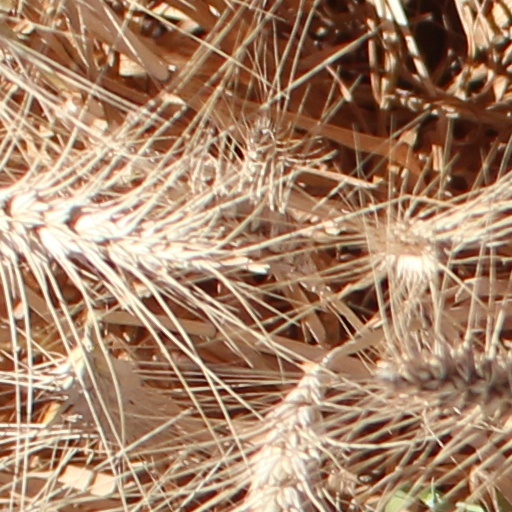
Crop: wheat